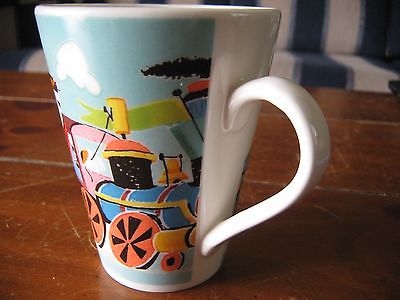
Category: mug